Seely & Paget

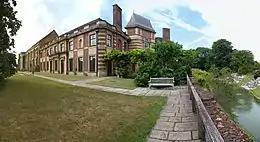
Eltham Palace exterior

After graduating, Paget worked for a while as a bank clerk in the City of London while Seely remained at Cambridge. When Seely came down from Cambridge, he insisted that Paget join him in architectural practice, even though Paget had no architectural training. In the partnership, Paget concentrated on working with clients on their requirements, while Seely carried out the design work.